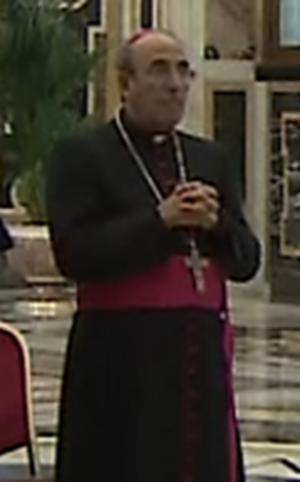
Antonio dos Santos Marto, né le 5 mai 1947, est un prêtre catholique portugais, évêque de Leiria-Fátima depuis 2006. Il a été créé cardinal lors d'un consistoire le 28 juin 2018.